Marshal Tianpeng

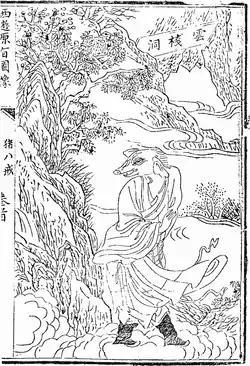
15th-century depiction of Zhu Bajie, an incernation of Marshal Tianpeng.

Marshal Tianpeng's most famous depiction comes from the 16th-century Ming dynasty novel "Journey to the West", written by Wu Cheng'en. In the novel, he is introduced as a high-ranking celestial general who commands 80,000 naval troops of the Heavenly River. However, he is banished from heaven for flirting with Chang'e, the Moon Goddess, during a heavenly banquet. As punishment, he is reincarnated on Earth but mistakenly enters the womb of a pig, becoming the half-human, half-pig figure known as Zhu Bajie, also called Pigsy in some translations.